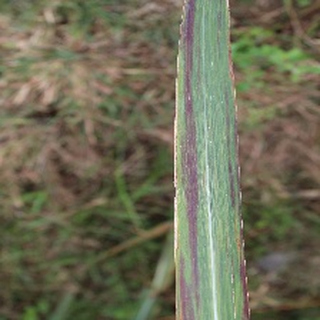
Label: sugarcane_bacterial_blight